Back from Eternity

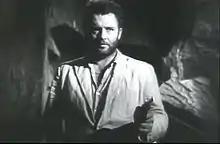
Rod Steiger

Despite its earlier notable screen heritage, "Back from Eternity" did not have a positive review from film critic Bosley Crowther at "The New York Times". He said, in part, " ... the plight of a group of people downed in the South American wilds when the airliner in which they are traveling is forced to crash land by a violent thunderstorm ... This is the undistinguished company, and we hasten to advise that nothing that happens to them is either inspired or interesting. "